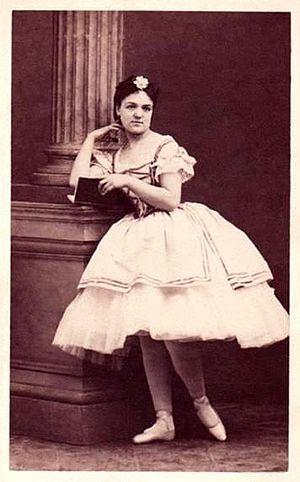
Marie Sanlaville, née Brigitte Marie Sanlaville le 8 septembre 1847 à Paris, morte dans la même ville le 14 avril 1930 est une première danseuse de l'Opéra de Paris particulièrement connue pour son association avec Edgar Degas qui l'a souvent peinte et lui a dédicacé un sonnet.